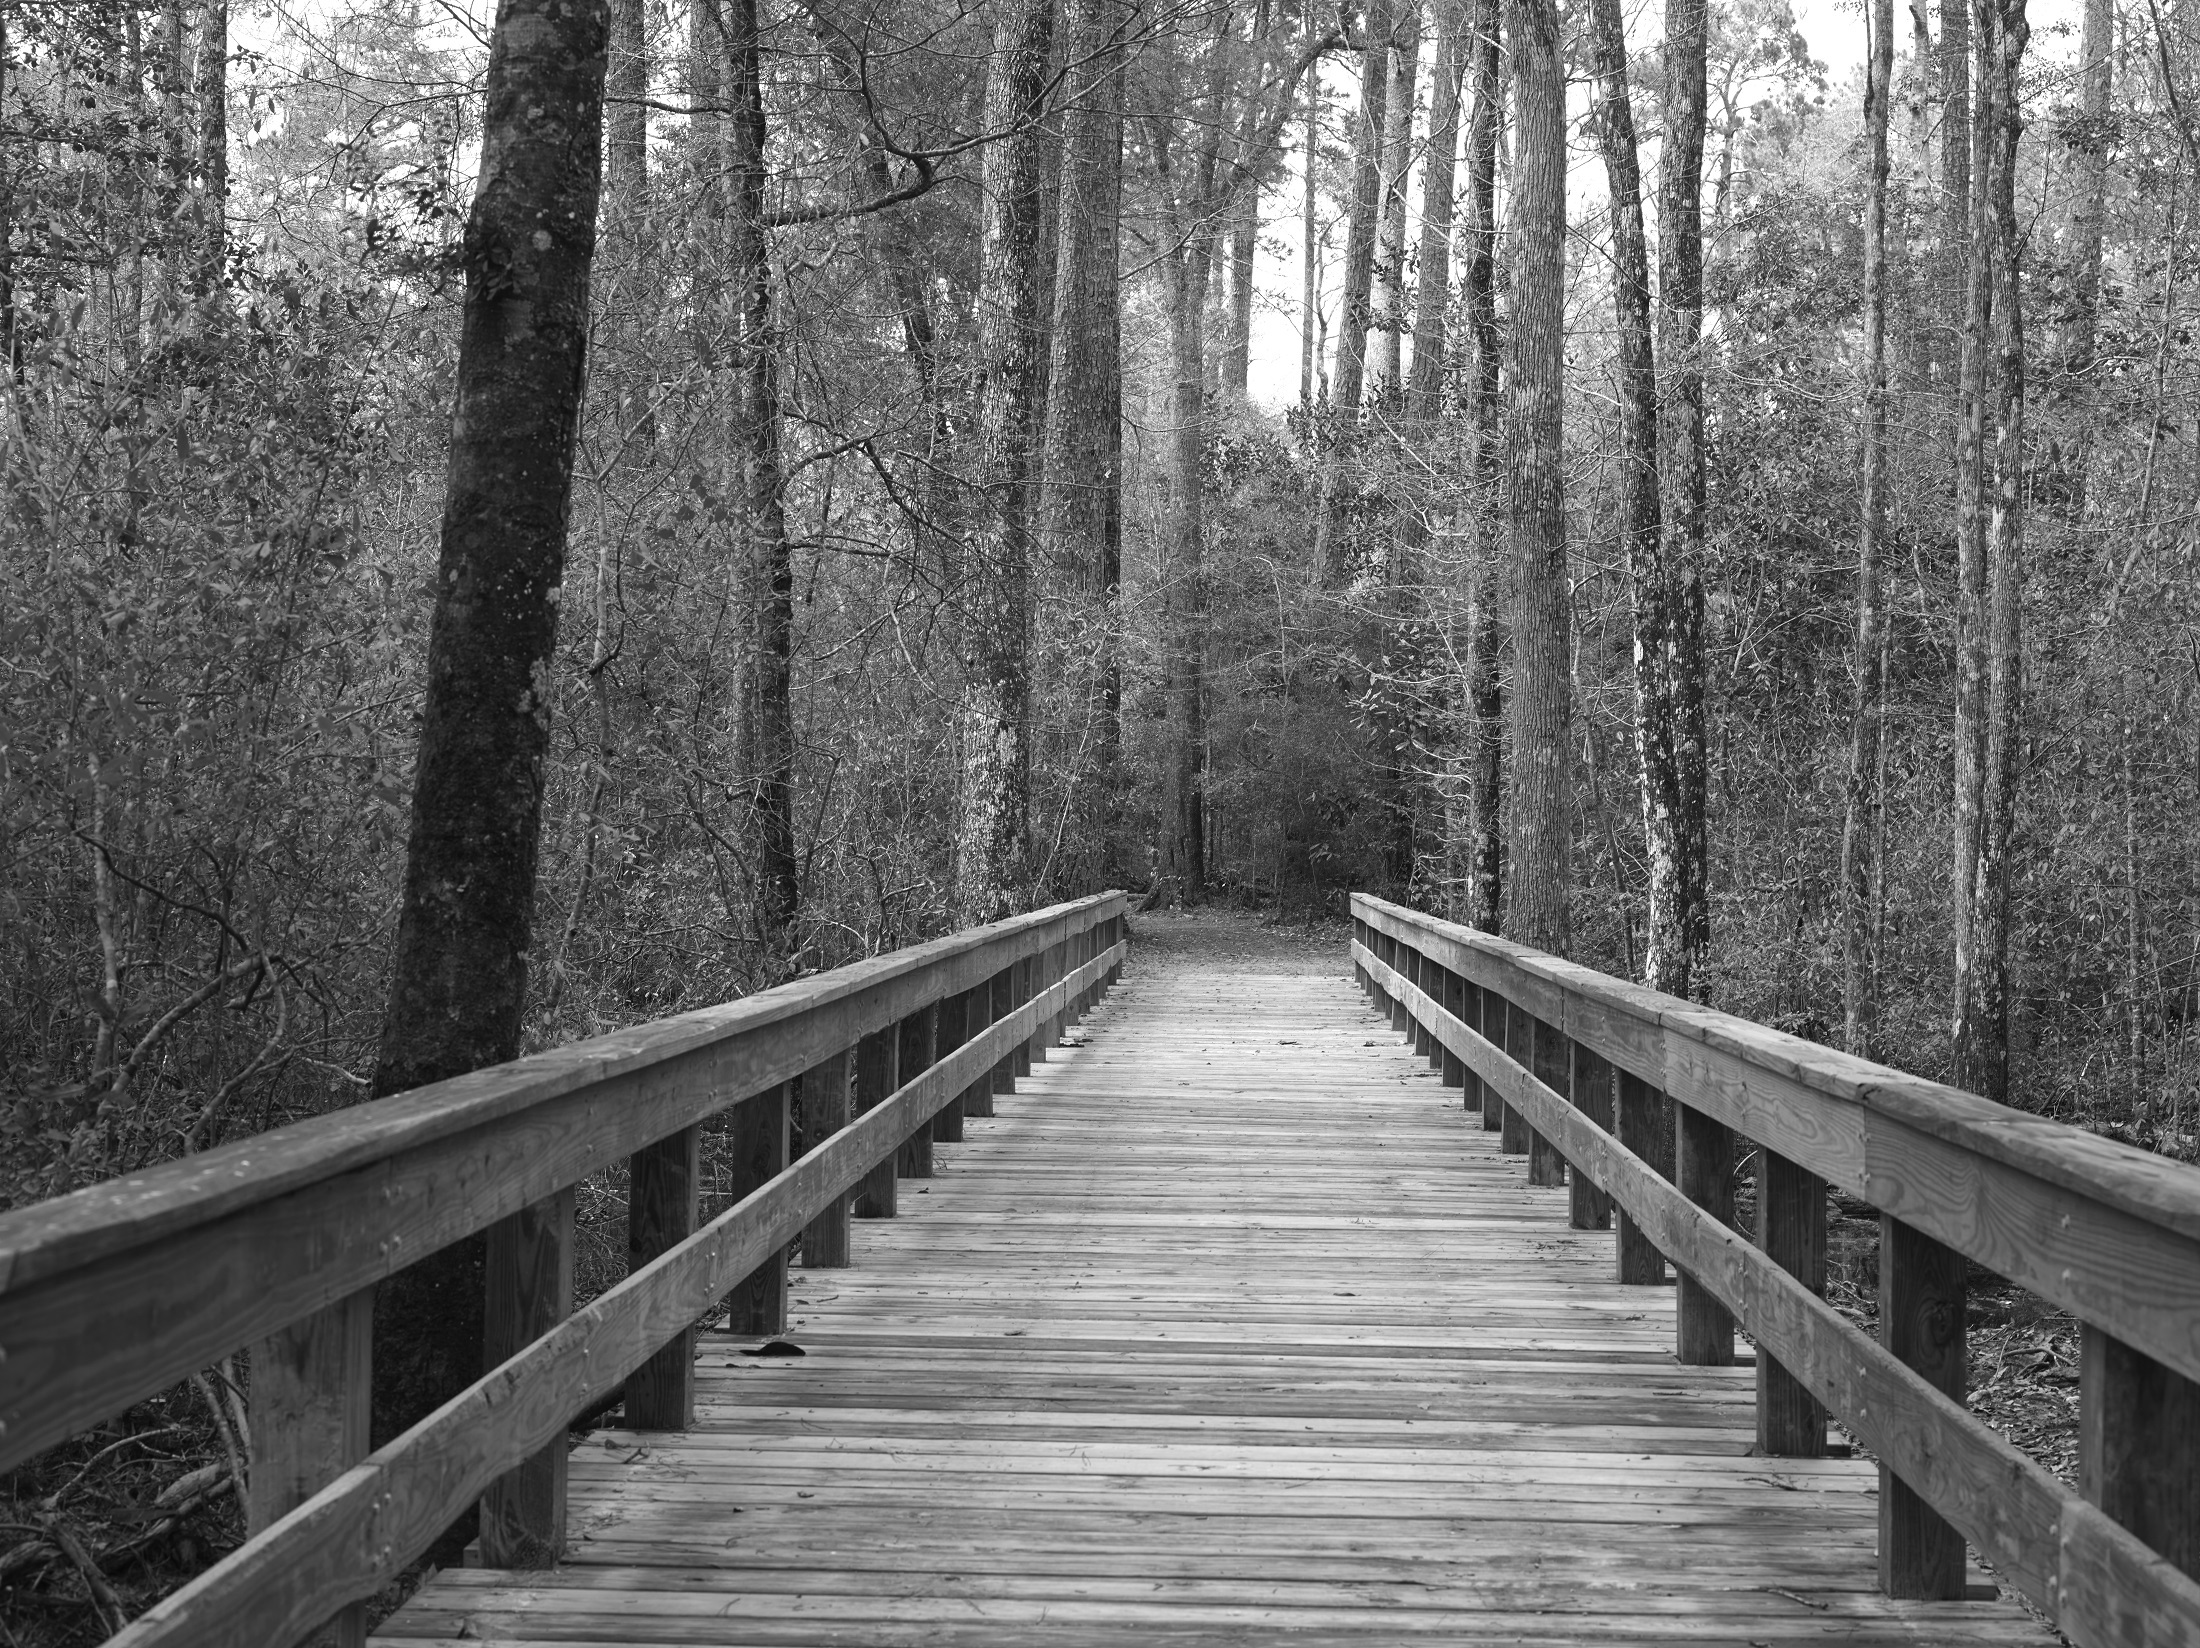
landscape, tree, nature, forest, pathway, outdoor, winter, black and white, track, bridge, walkway, scenic, park, monochrome, trees, wooden, woodland, habitat, planked, monochrome photography, atmospheric phenomenon, nonbuilding structure